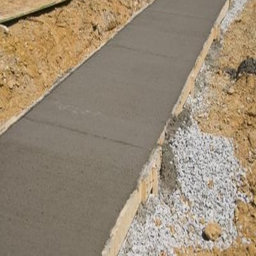
concrete is sold by the cubic yard .